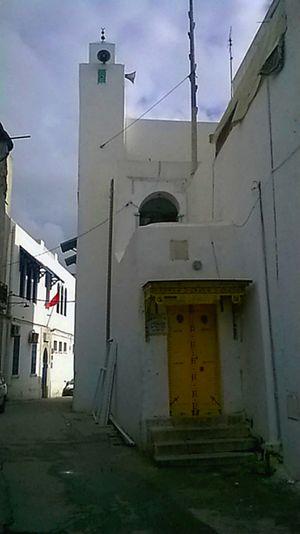
Bab Jedid, médina de Tunis باب جديد، مدينة تونس العتيقة
La mosquée khelloua de Sidi Mahrez est une mosquée tunisienne située dans le quartier de Bab Jedid, rattaché au faubourg de Bab El Jazira, au sud de la médina de Tunis.